Supernatural season 3

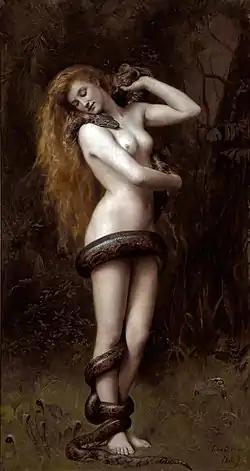
"Lilith" by John Collier, 1887. The demon Lilith, "a combination of all myths concerning Lilith", was introduced to refocus the demon mythology.

For the third season, Kripke and the writing staff tried to mix the style of the "simple, pure, emotional" first season mythology with the "intensity" of the second season's self-enclosed episodes. Kripke noted that Dean's demonic deal of the previous season provided the writers with "a lot of effective emotional context to play with". The writing for Sam focused on the character growing up in order to support Dean, making the character more independent as he begins to realize that Dean will not be around forever; Dean, however, acts immaturely to hide his fear of going to Hell, and eventually learns for himself that he is worth saving. Kripke described the season's storylines, including the self-enclosed episodes, as "very cross-cultural". He commented, "We borrow from every world religion, every culture. The cosmology of the show is that if a legend exists about something somewhere out there in the world, it's true. So you really have this cross-pollination of different demons, different creatures, all from different religions."